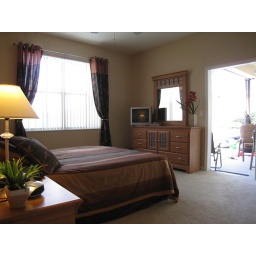
The beautiful master bedroom suite. Ensuite, walk in closet, door to lanai, TV, DVD, cable &amp;amp; ceiling fan